Dave Campbell's Texas Football

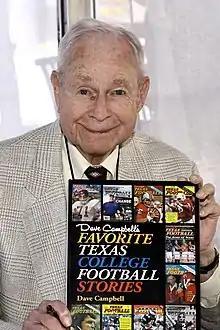
Campbell at the 2019 Texas Book Festival

It is one of the best-selling football magazines in the state and has been dubbed "The Bible of Texas Football". Each year, the identity of its cover subject(s) is a tightly-guarded secret. Campbell held the position of editor-in-chief until his death in 2021 at age 96.